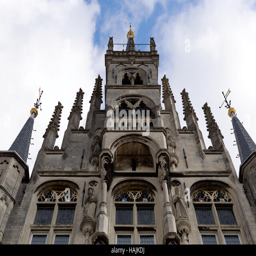
catholic cathedral in the city .